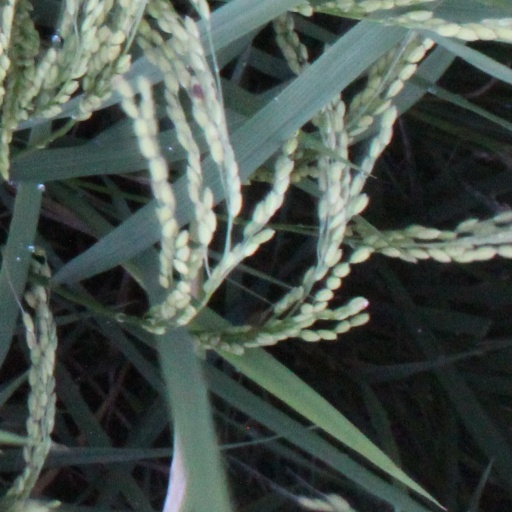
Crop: rice